13th Minnesota Infantry Regiment

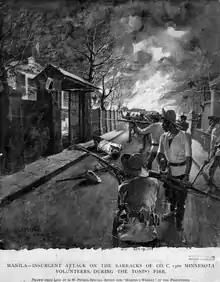
Filipino insurgents attack the barracks of Company C, 13th Minnesota

When war with Spain commenced in the Spring of 1898, President William McKinley authorized the raising of Volunteers from each U.S state. Minnesota initially raised three regiments from the Minnesota National Guard on 25 April 1898; the First, Second, and Third regiments were federalized into the 12th, 13th, and 14th Minnesota Infantry regiments. Each regiment was filled by 7 May. All three Minnesota regiments counted 12 companies each recruited from various Minnesota cities organized into three battalions. Colonel Charles McCormick Reeve would initially command the regiment, commanding a total of 50 officers and 979 men.